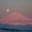
Label: mountain